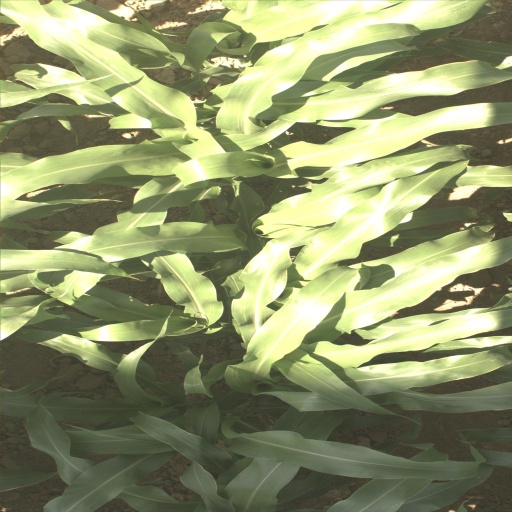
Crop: sorghum